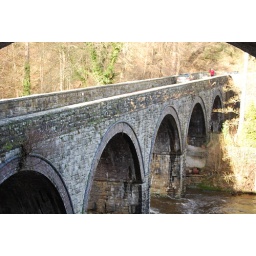
Berwyn road bridge over R Dee 180109 025